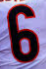
Number: 6